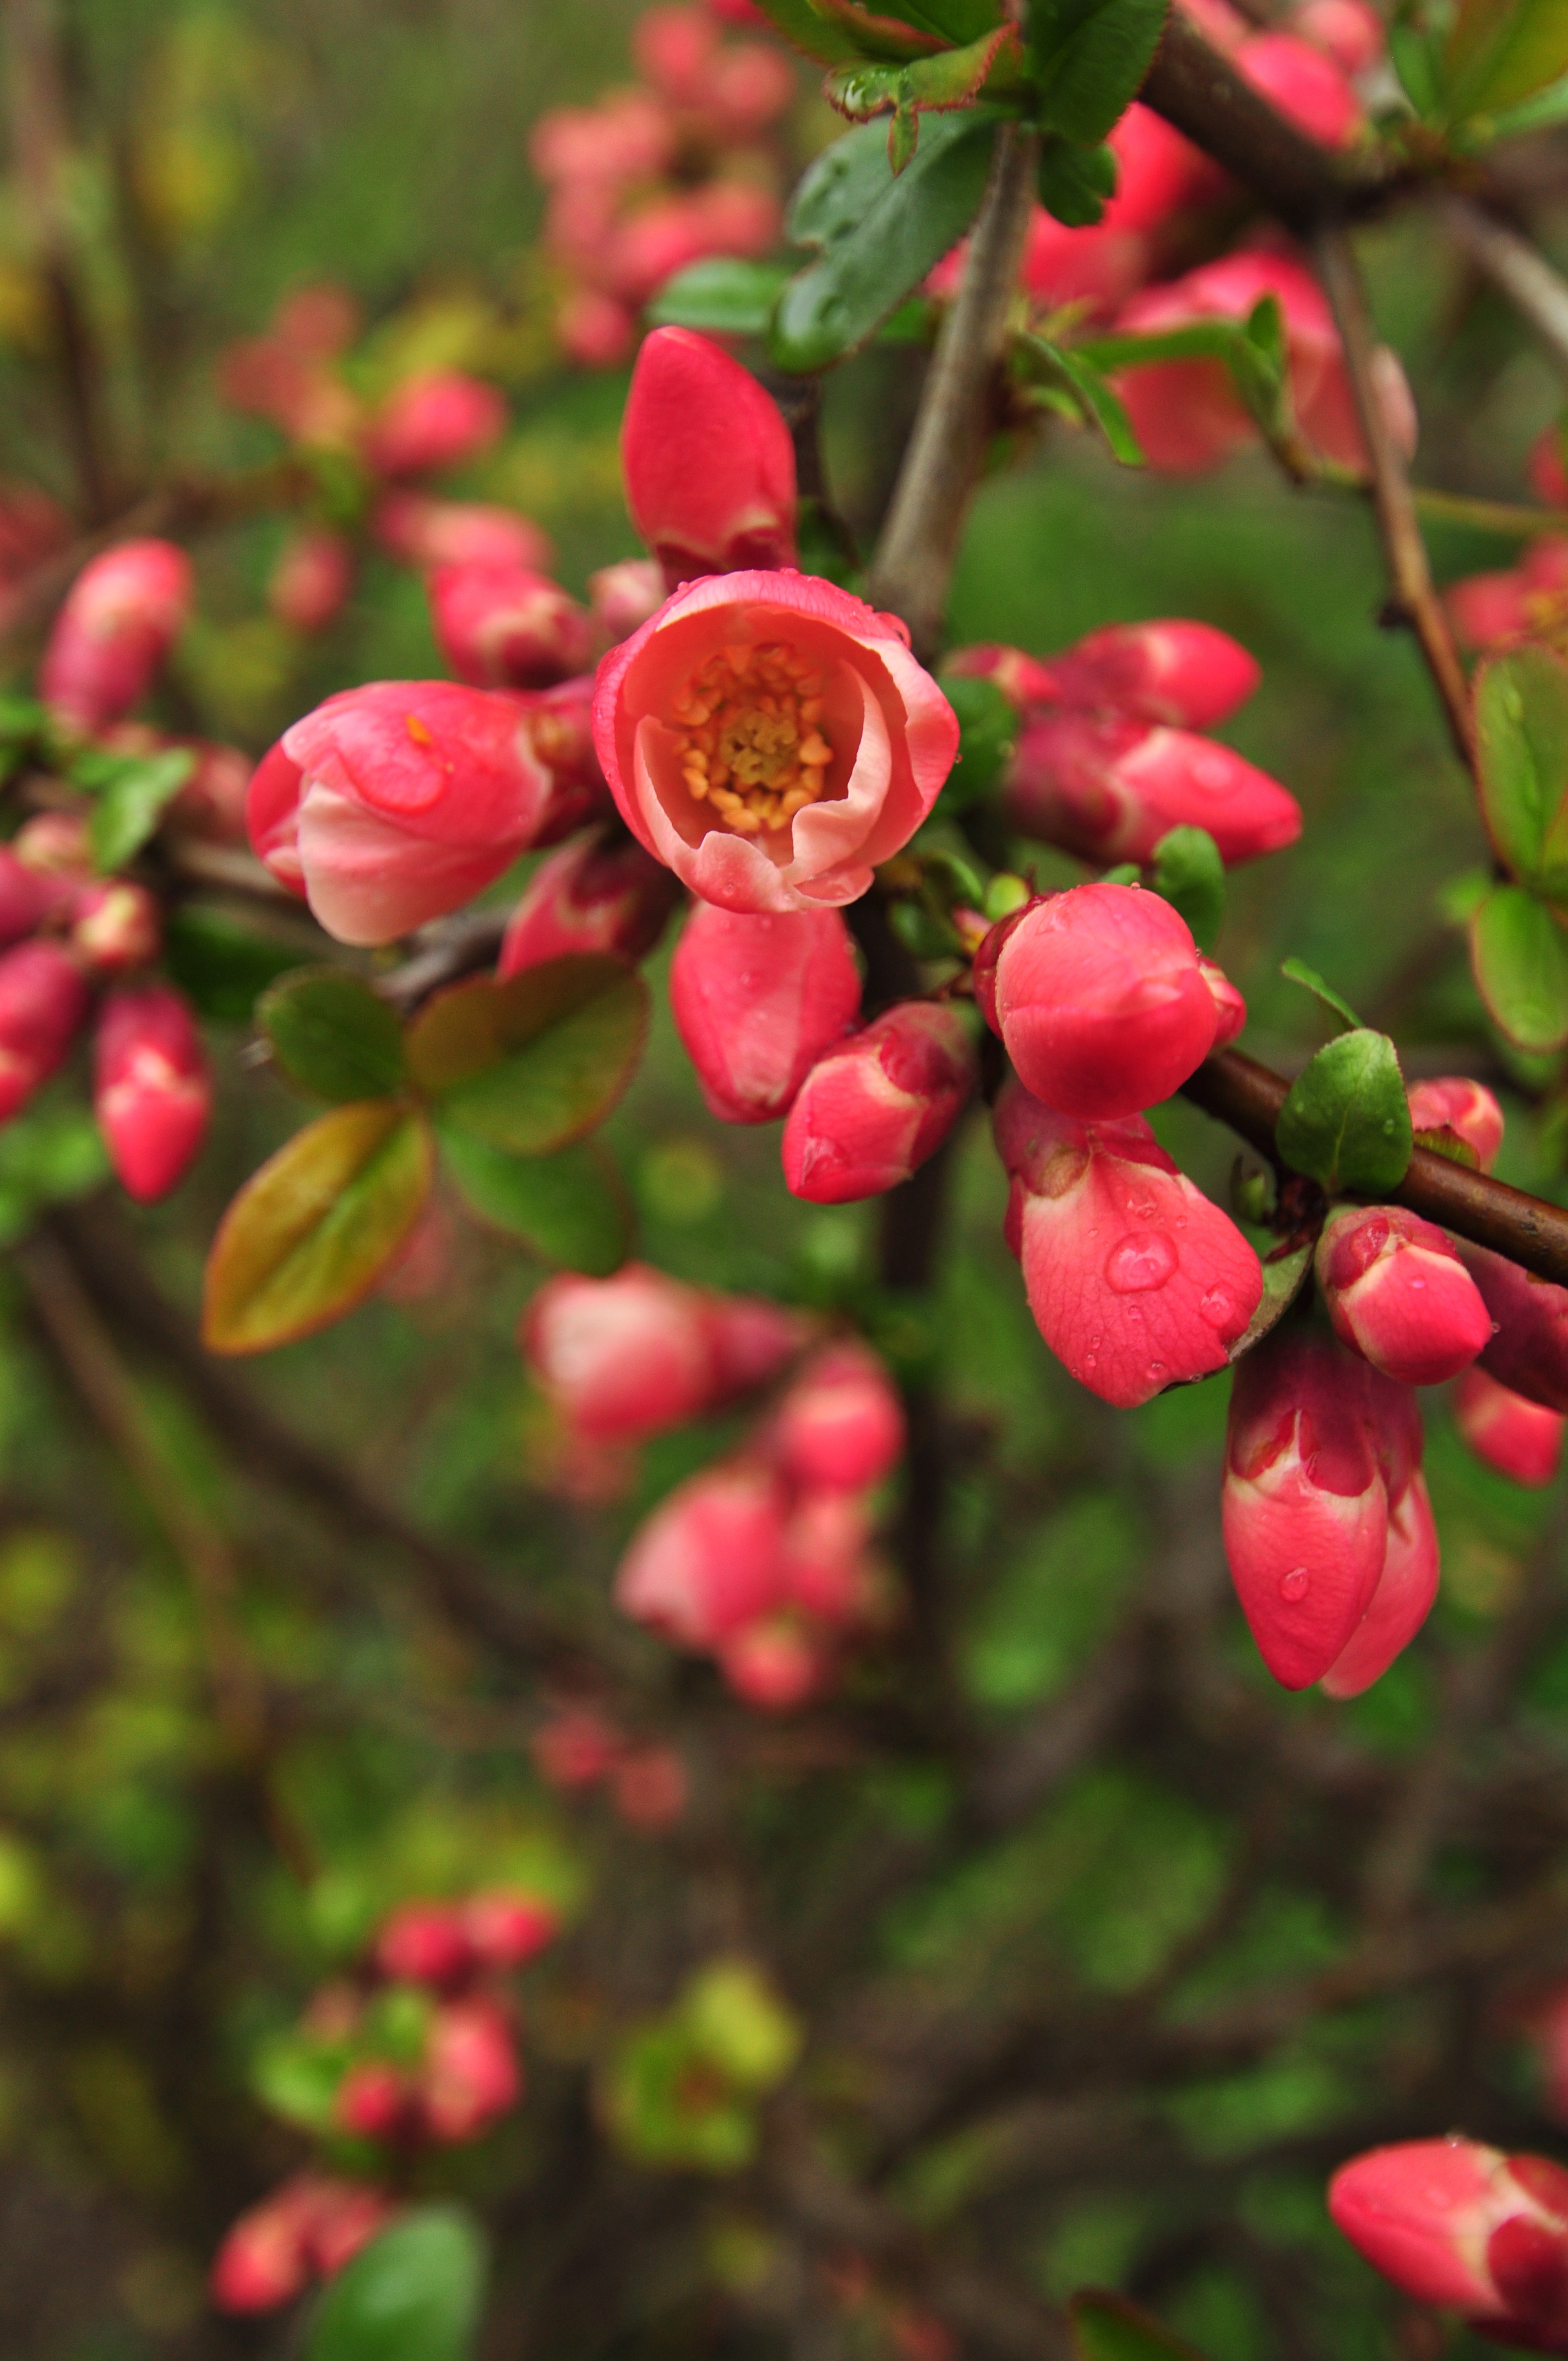
nature, blossom, plant, fruit, berry, flower, purple, food, spring, green, red, produce, colourful, color, evergreen, botany, colorful, garden, pink, close, flora, wildflower, flowers, design, shrub, bright, magenta, bud, planting, frisch, rose hip, macro photography, flowering plant, lingonberry, land plant